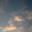
Label: cloud